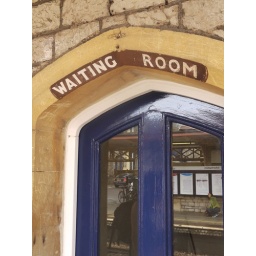
Stone sign over a door at Yatton Station.